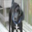
Label: dog